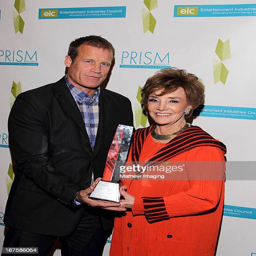
actor and person attend awards